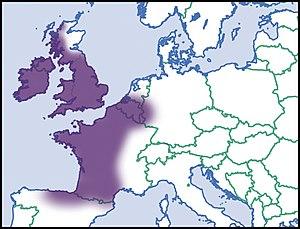
Repartition en Europe, niveau de connaissance de 2012. Description de la source en français Italiano: Distribuzione in Europa, livello di conoscenza del 2012. Descrizione della fonte in italiano Português: Distribuição na Europa, nível de conhecimento de 2012. Descrição da fonte em português Čeština: Distribuce v Evropě, úroveň znalostí v roce 2012 Polski: Dystrybucja w Europie, poziom wiedzy z 2012 roku Русский: Распространение в Европе, уровень знаний в 2012 году